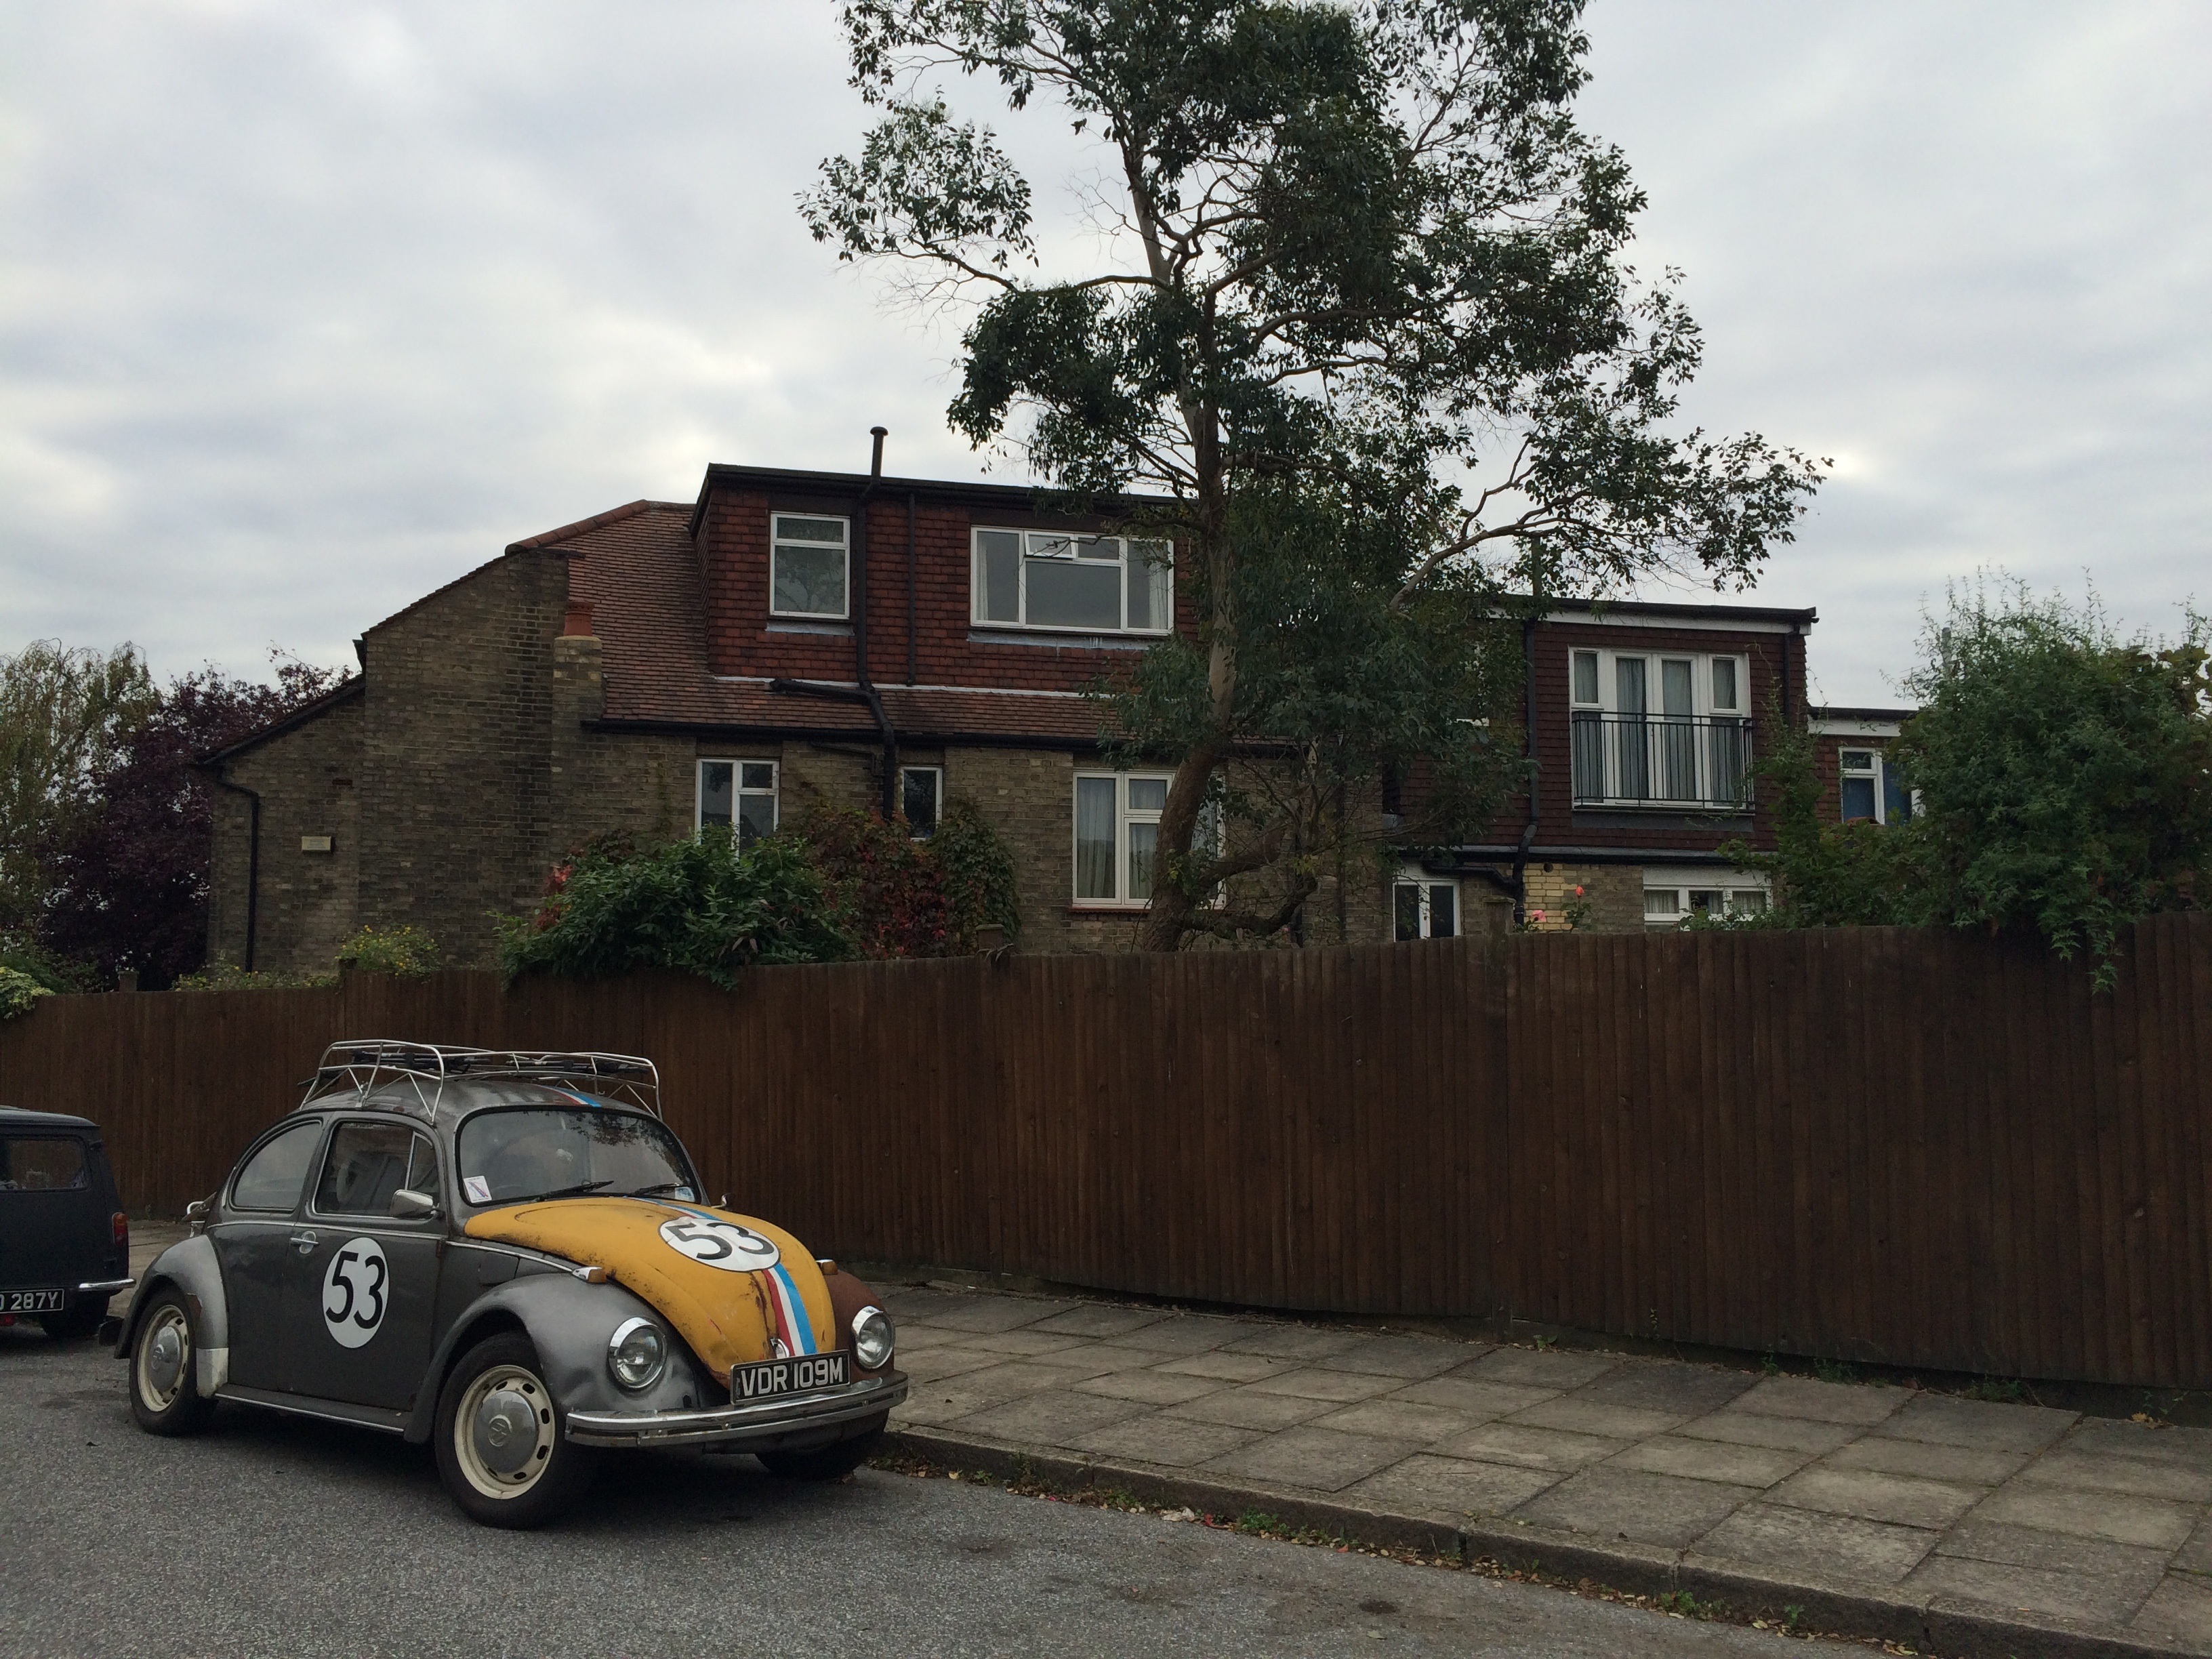
road, street, car, vintage, automobile, retro, morning, old, home, urban, vehicle, vintage car, england, london, motor, original, composition, classic, unique, automobile make